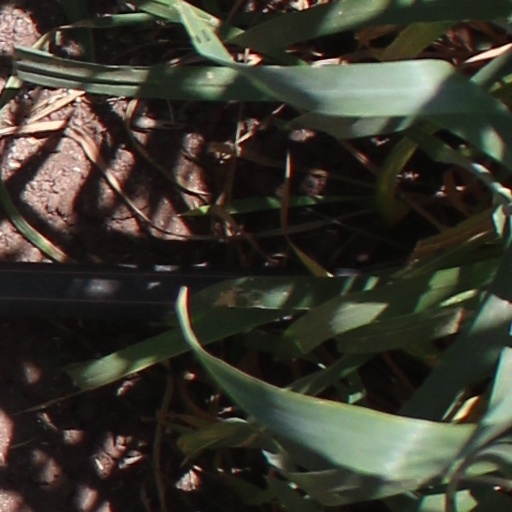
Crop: wheat